Question: Please indicate a possible affordance area of hit_baseball_bat that can be used for holding
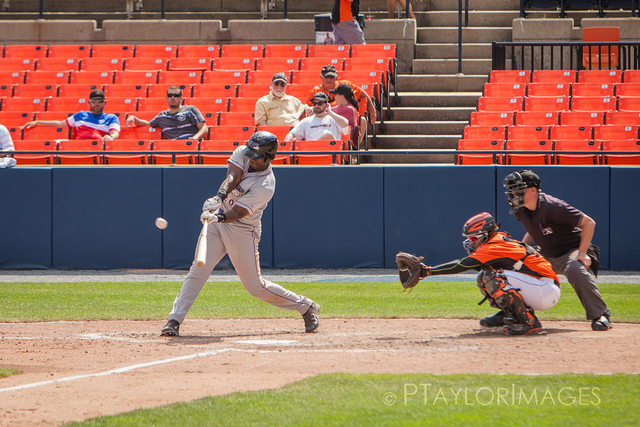
Answer: [197.335, 240.602, 206.71, 268.102]